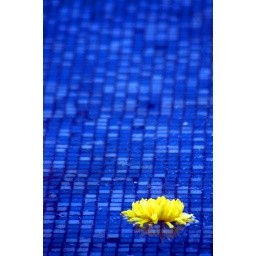
A yellow flower floating in a Kunming pool creates a stunning contrast with the colors of the tiles.